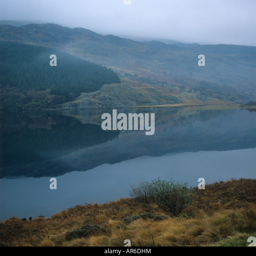
misty dull day with reflections in a still mountain lake